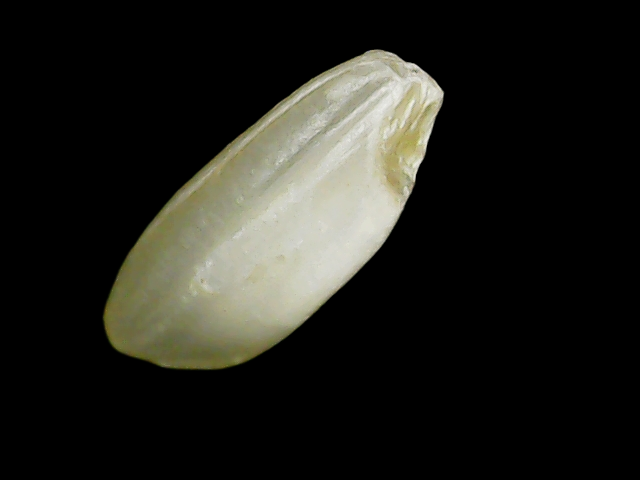
Rice variety: Binadhan10